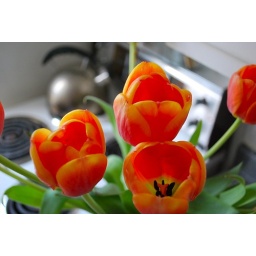
flowers in the kitchen